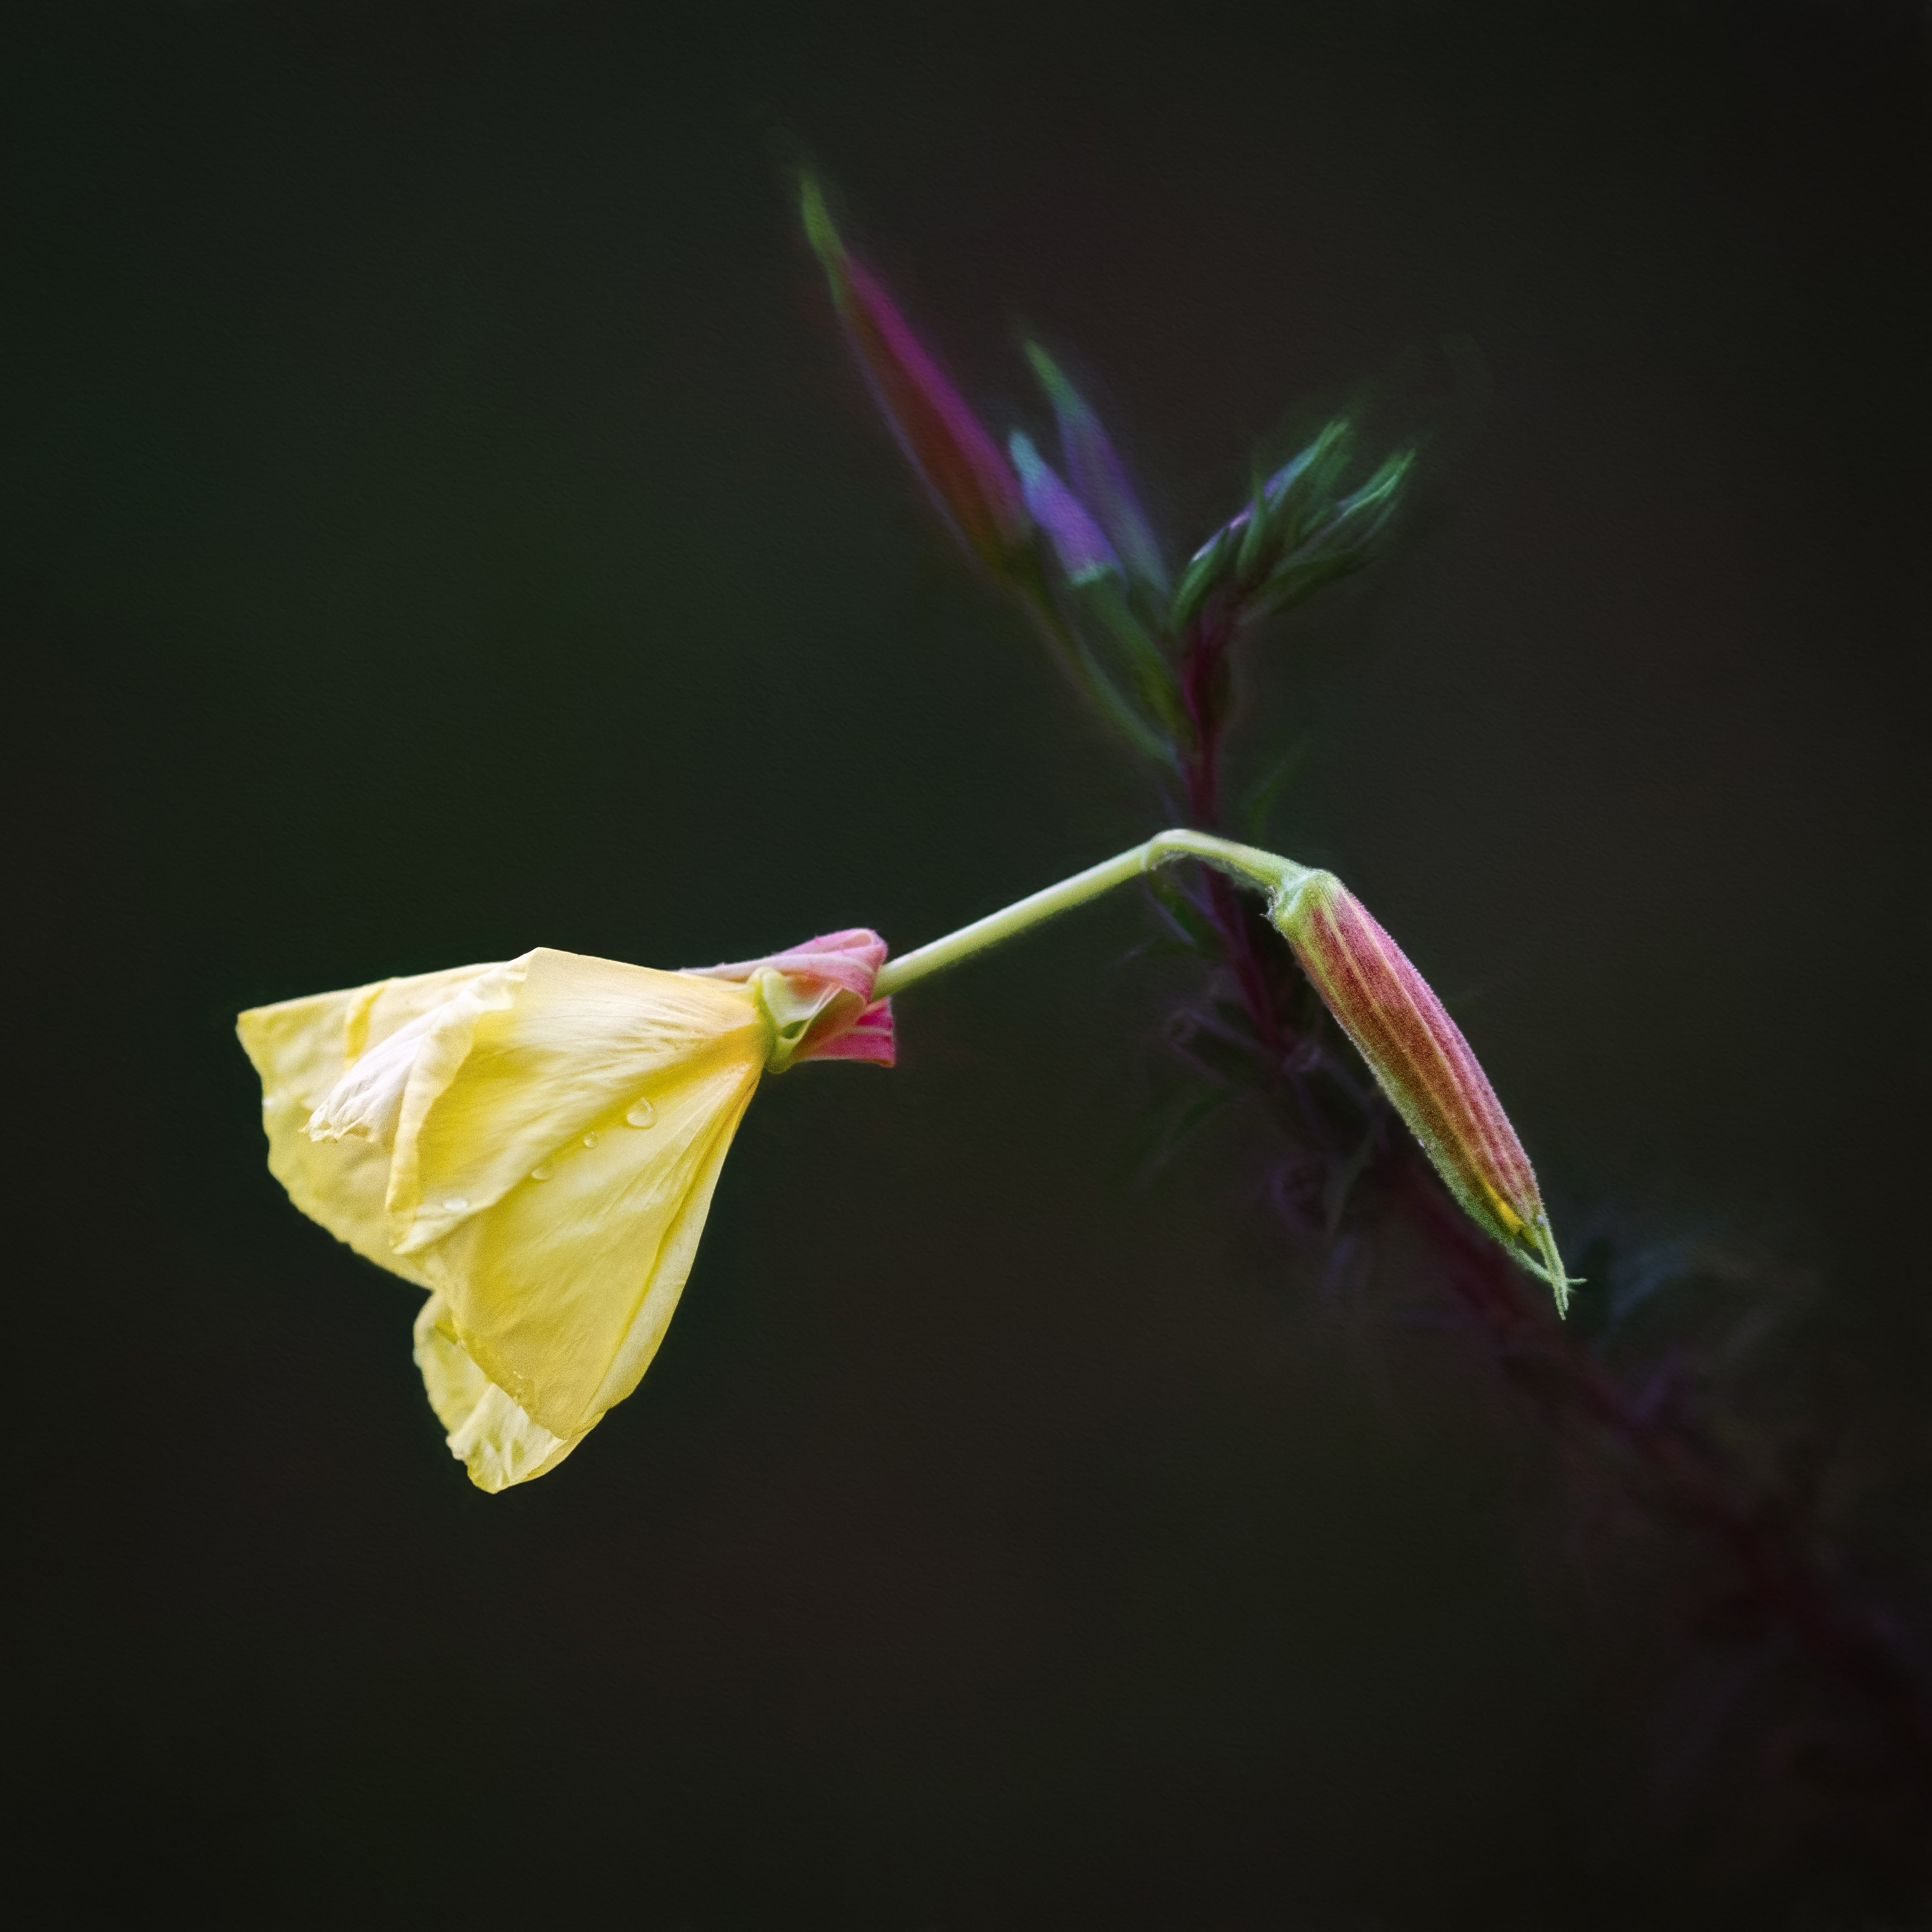
blossom, plant, photography, leaf, flower, petal, green, yellow, flora, close up, bud, macro photography, flowering plant, plant stem, land plant